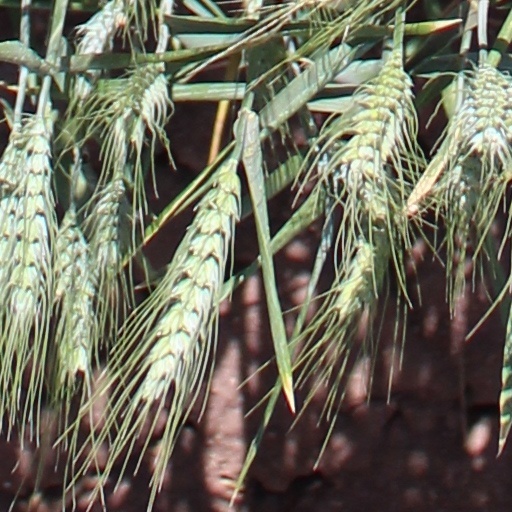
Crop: wheat